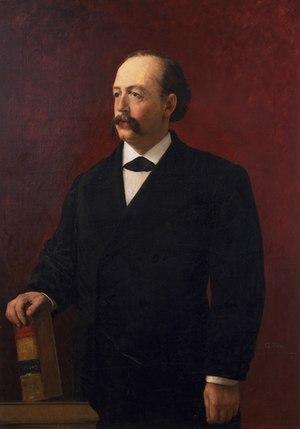
Le gouverneur du Minnesota est le chef de la branche exécutive de l'État américain du Minnesota.